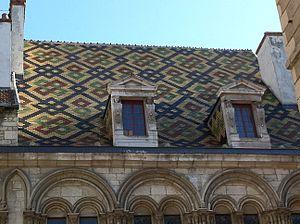
Tuiles vernissées de Dijon
L'hôtel Aubriot est un hôtel particulier du XIIIᵉ siècle avec une toiture en tuile vernissée de Bourgogne, accolé à la Maison Maillard, au 40 rue des Forges à Dijon en Côte-d'Or en Bourgogne-Franche-Comté. La cave voutée sur piliers de la maison est inscrite au titre des monuments historiques par arrêté du 30 novembre 2009 puis remplacé par un arrêté classement le 16 août 2011.